Ciel (drink)

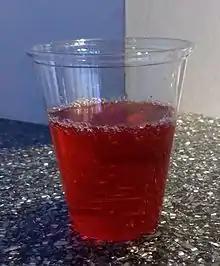
Ciel Aquarius

In 2005 Coca-Cola released a calorie-free flavored water version of Ciel called "Ciel Aquarius" (renamed Ciel+ in 2008). In that same year, "Ciel Dasani" was released, a functional water with skin nutrients and fiber available in four flavors: lemon-cucumber, papaya-carrot, grapefruit and mandarin-green tea; a year later, this product was discontinued.